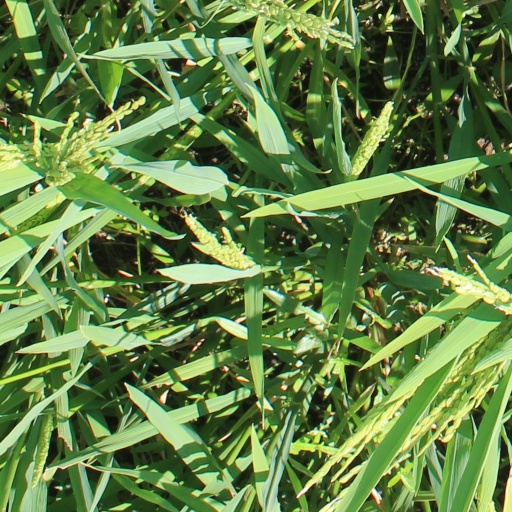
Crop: rice